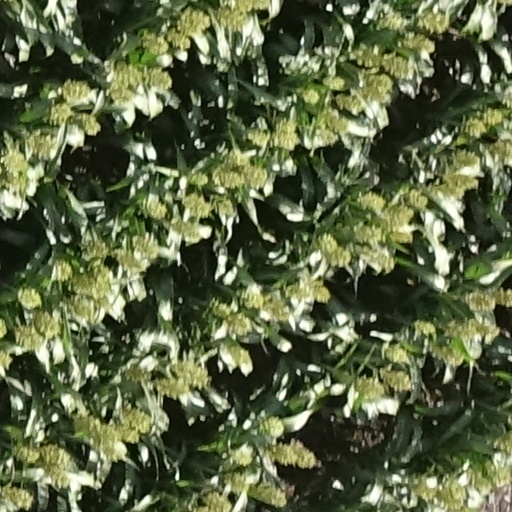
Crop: sorghum